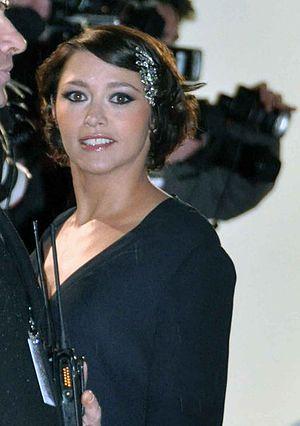
Emma de Caunes à la Cérémonie des Césars 2010
Le Festival du film britannique de Dinard 2003 s'est déroulé du 2 au 5 octobre 2003. C'est la 14ᵉ édition du Festival du film britannique de Dinard. Charles Gassot, producteur français, en est le président du jury.
Cet article présente les personnages de la série télévisée française Kaamelott.
Emma de Caunes, née le 9 septembre 1976 à Paris, est une actrice et animatrice de télévision française.